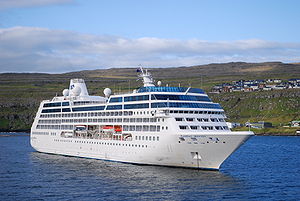
Krydstogtskibe i København 2014 / Krydstogtskibe i København 2014
Ocean Princess som Tahatian Princess ud for Torshavn i 2009
Krydstogtskibe i København 2014 er en oversigt over de krydstogtskibe, der lagde til kaj i Københavns Havn i krydstogtsæsonen 2014, der startede den 7. april og sluttede den 17. oktober. Jule-anløbene omfattede to anløb hhv. den 14. og 23. december. Oversigten er baseret på den liste, som er offentliggjort på Copenhagen Malmö Ports hjemmeside.